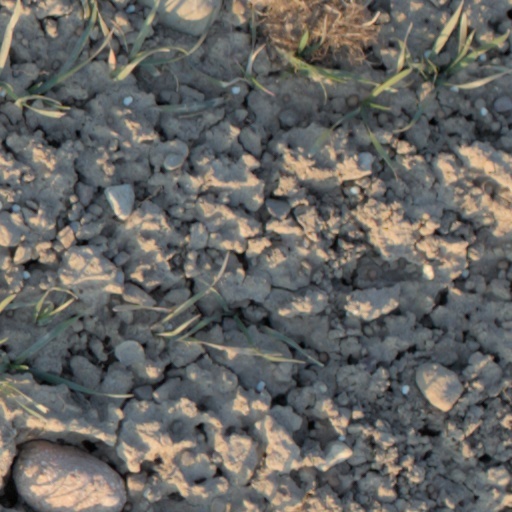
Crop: wheat